Lübeck–Bad Kleinen railway

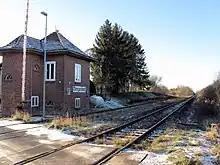
Level crossing and signalbox in Menzendorf

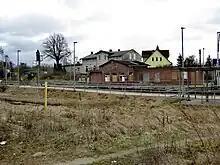
Herrnburg station

After 1945, through-traffic on the line ended because the border between the British and the Soviet occupation zone was just east of Lübeck. The second track was dismantled for reparations to the Soviet Union. After a brief resurgence of rail traffic from 1952 to 1960, traffic across the border between the Federal Republic (West Germany) and the GDR (East Germany) was discontinued. After 20 March 1960, some freight trains and interzonal trains ("Interzonenzug") ran between Hamburg and Rostock via Lübeck. The exact route of the trains changed several times over the years. In the early years, trains continued to Sassnitz, connecting to the ferry to Sweden. Even then, the train often went via Stralsund. At times through coaches ran to Neubrandenburg. In the last years before the fall of the Wall, trains ran from Cologne via Hamburg to Rostock. During holidays there were additional relief trains.